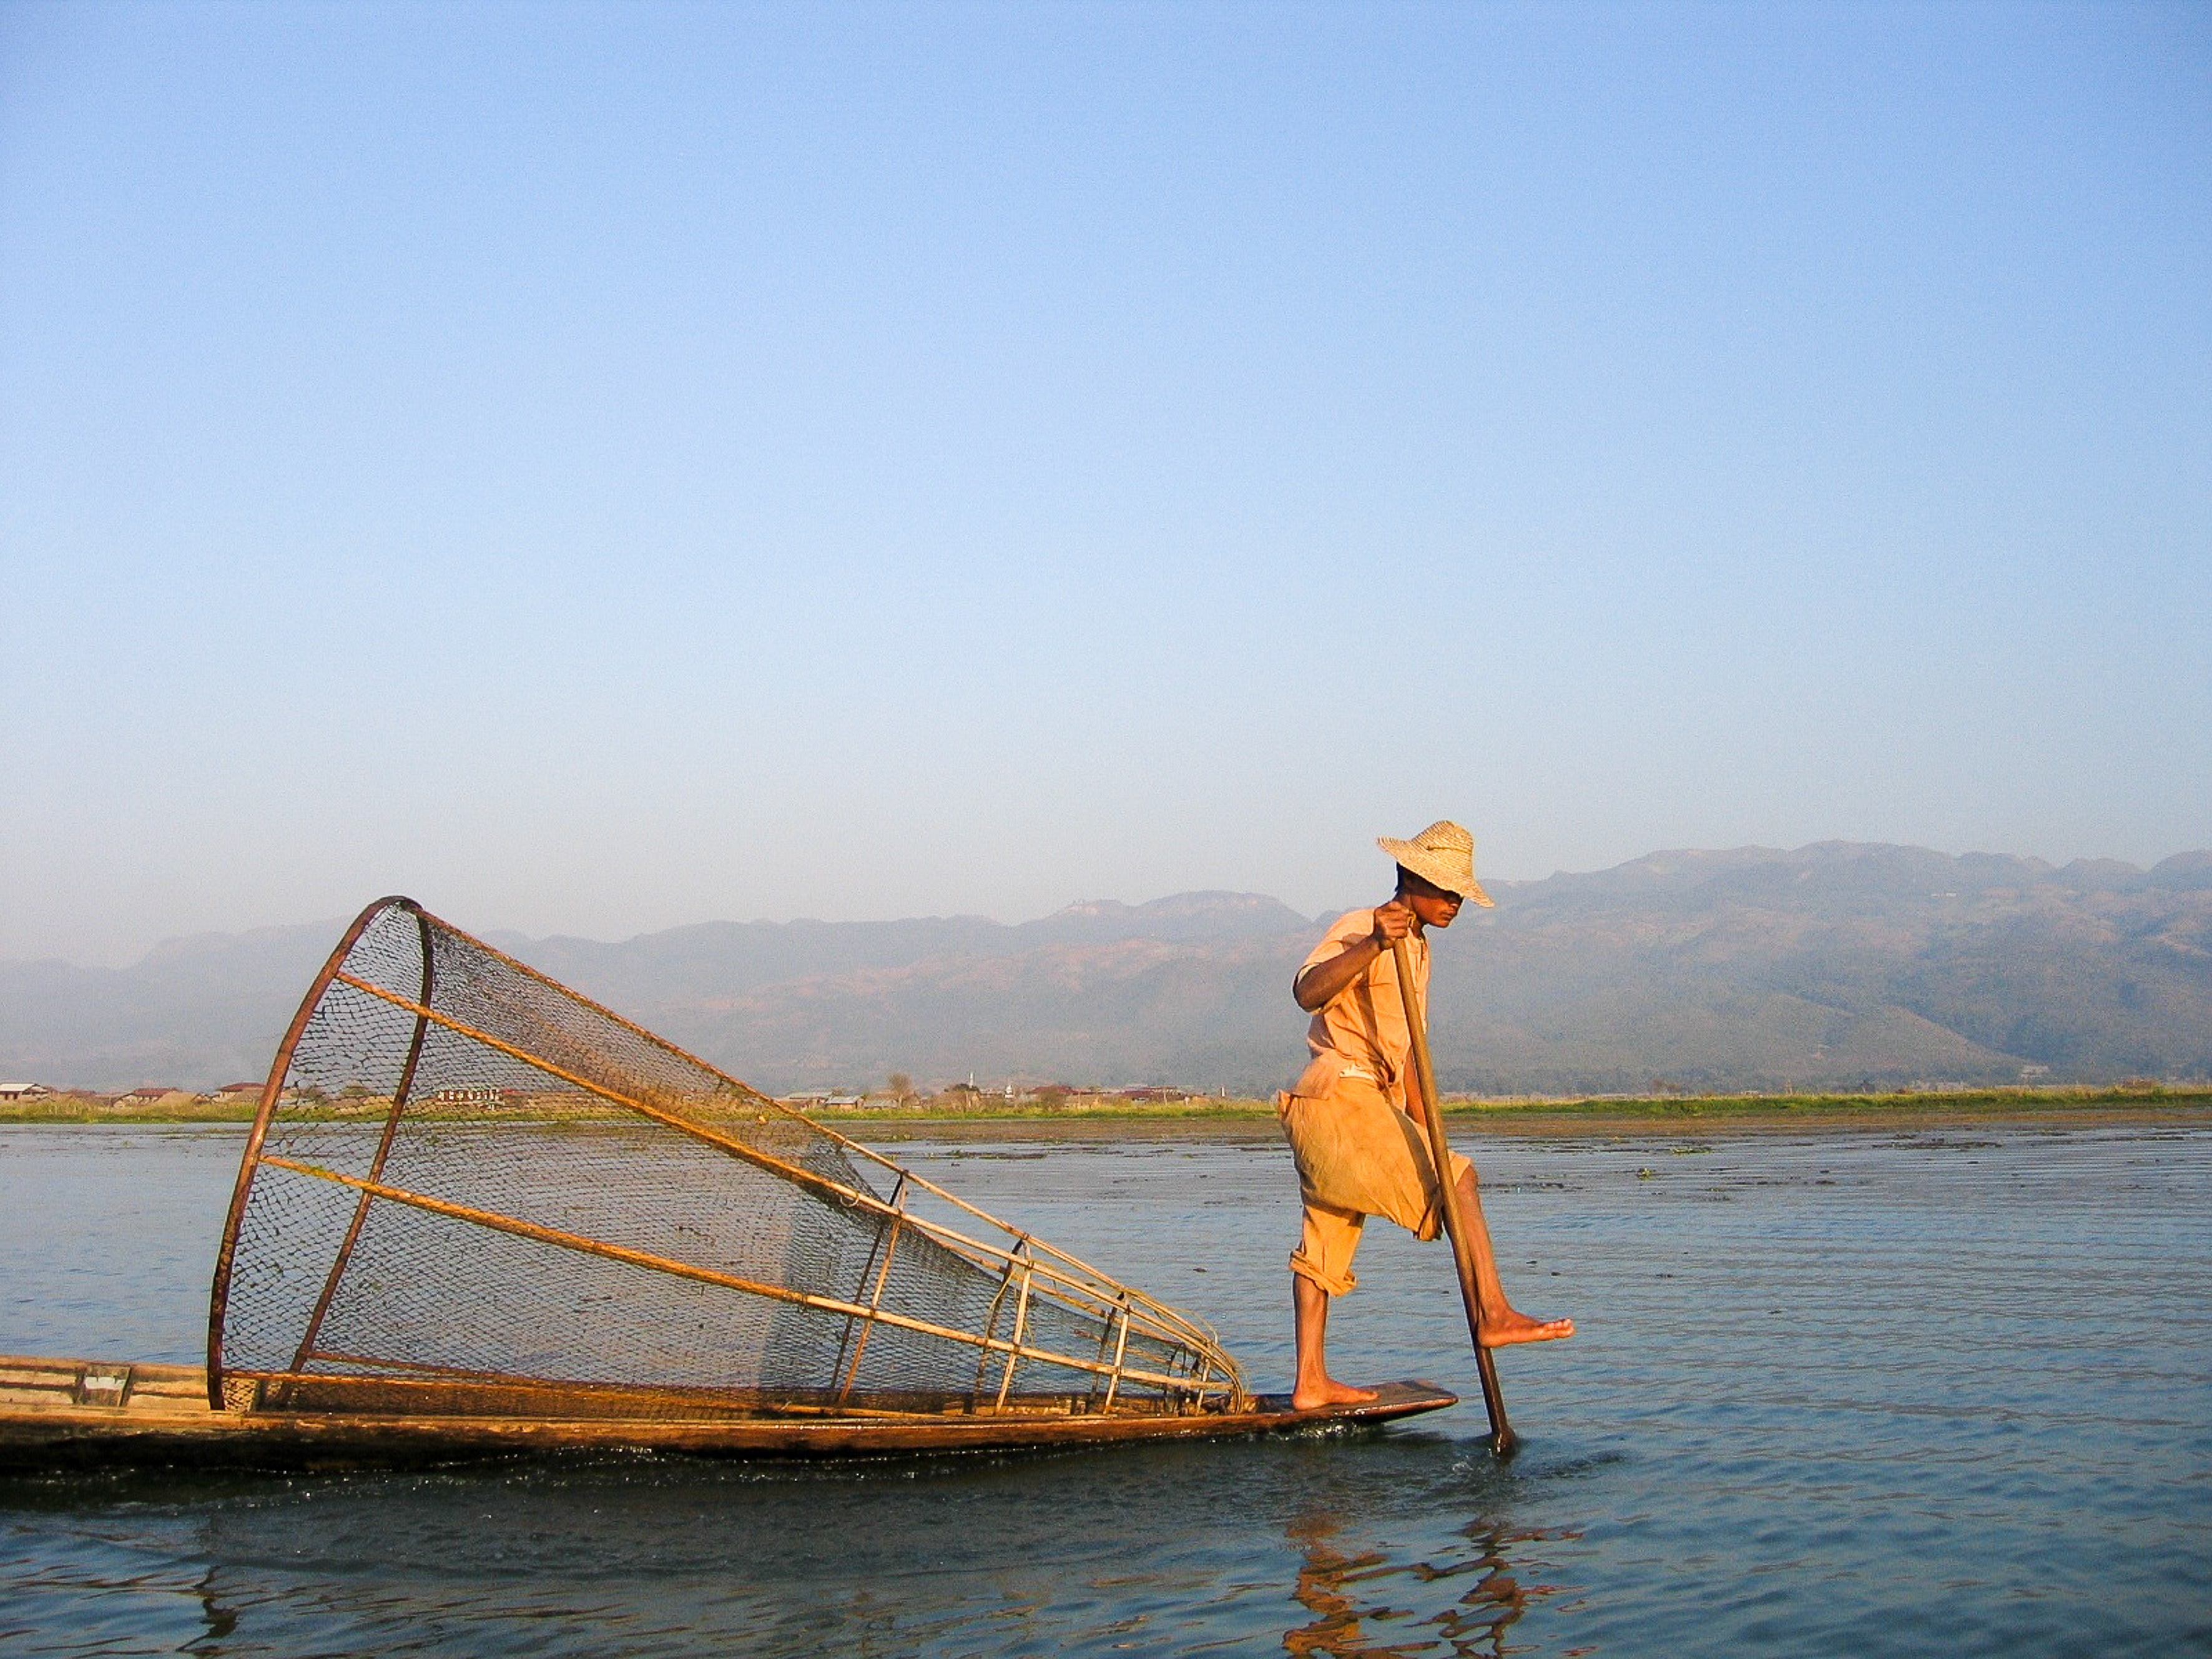
man, sea, coast, ocean, boat, morning, shore, vehicle, fishing, bay, burma, quiet sea